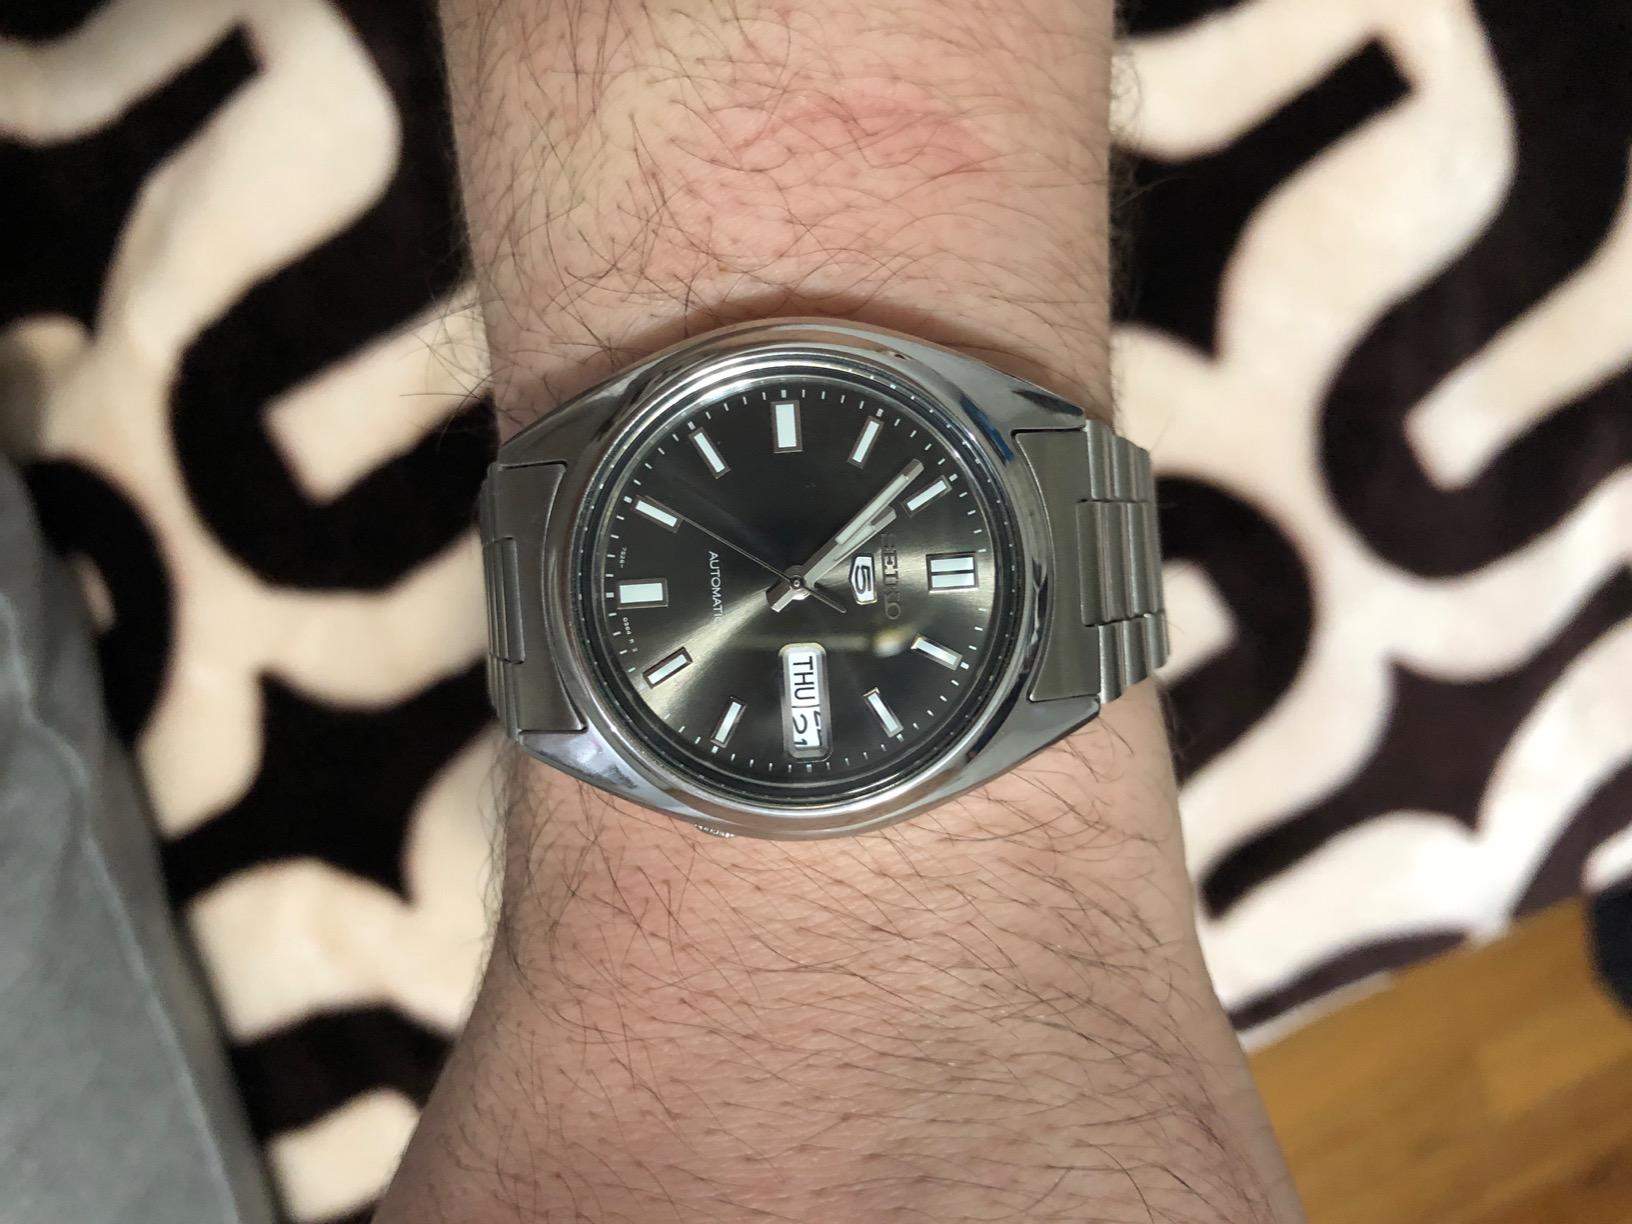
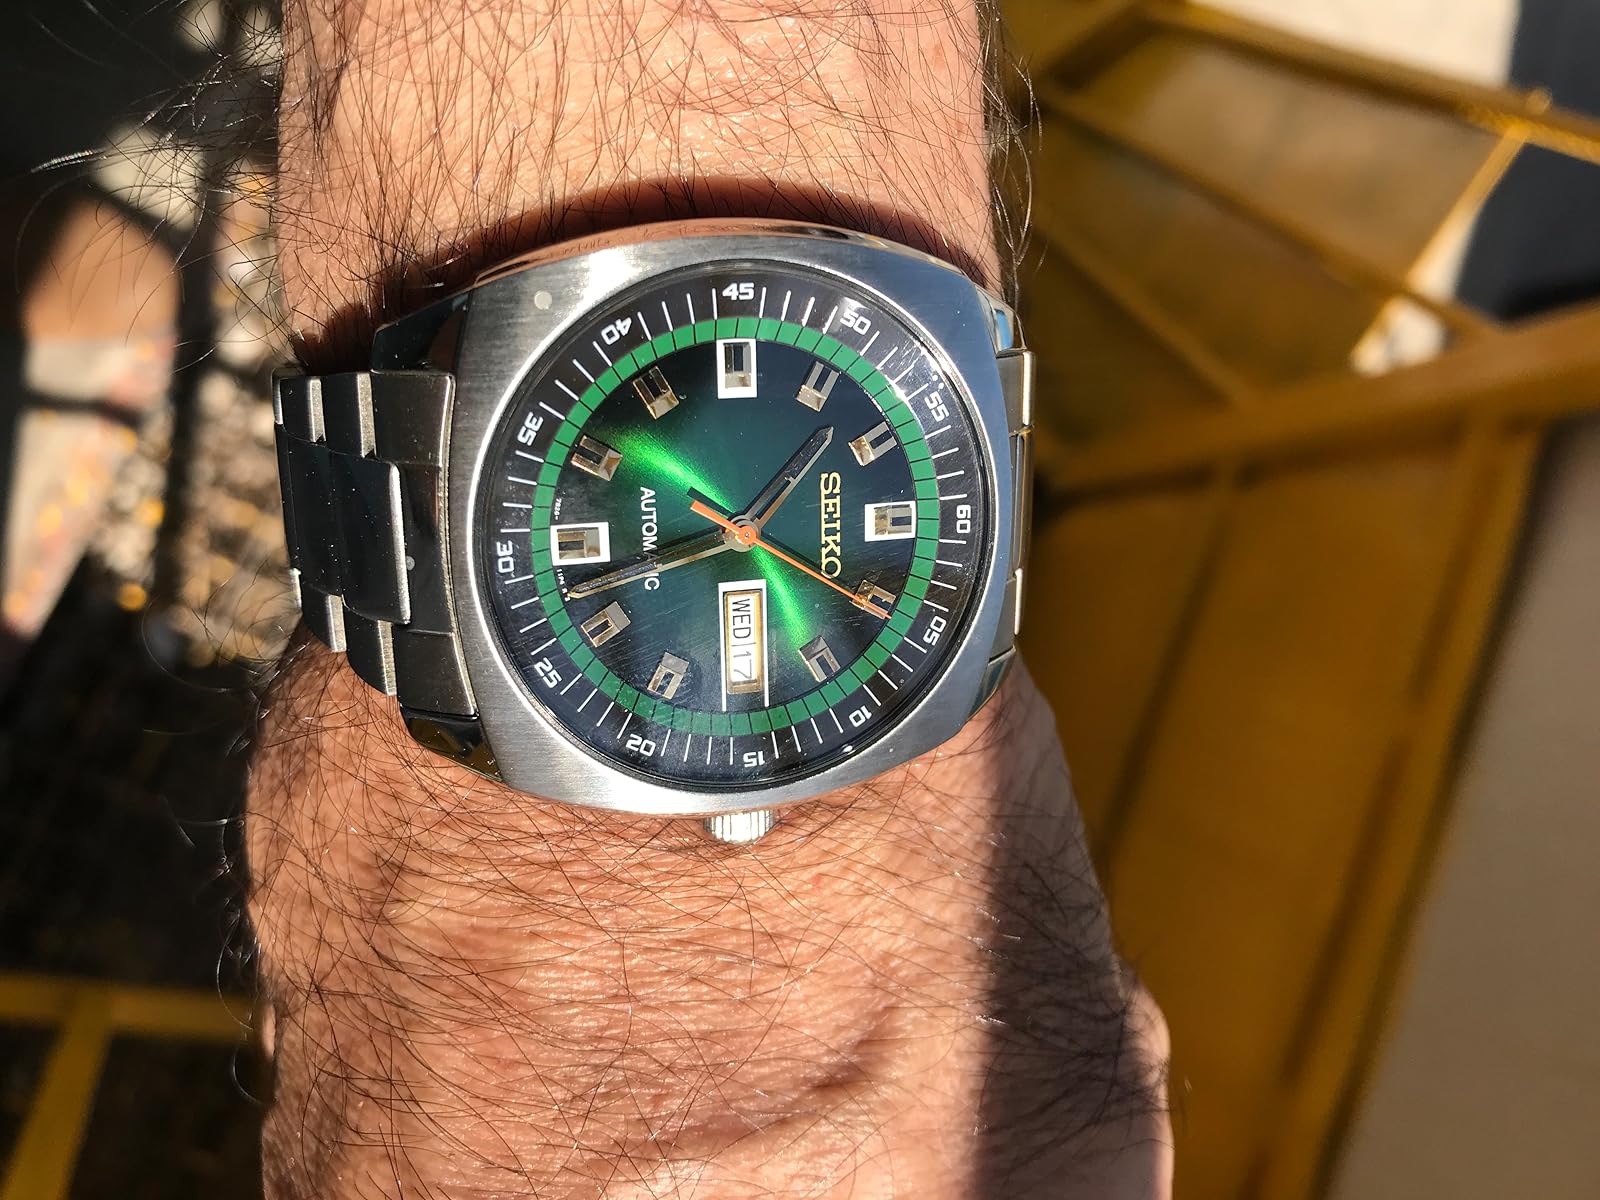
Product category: accessories_watch
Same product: no